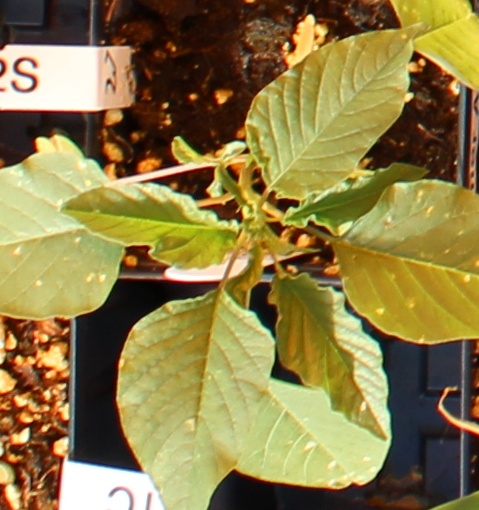
Label: Palmer Amaranth